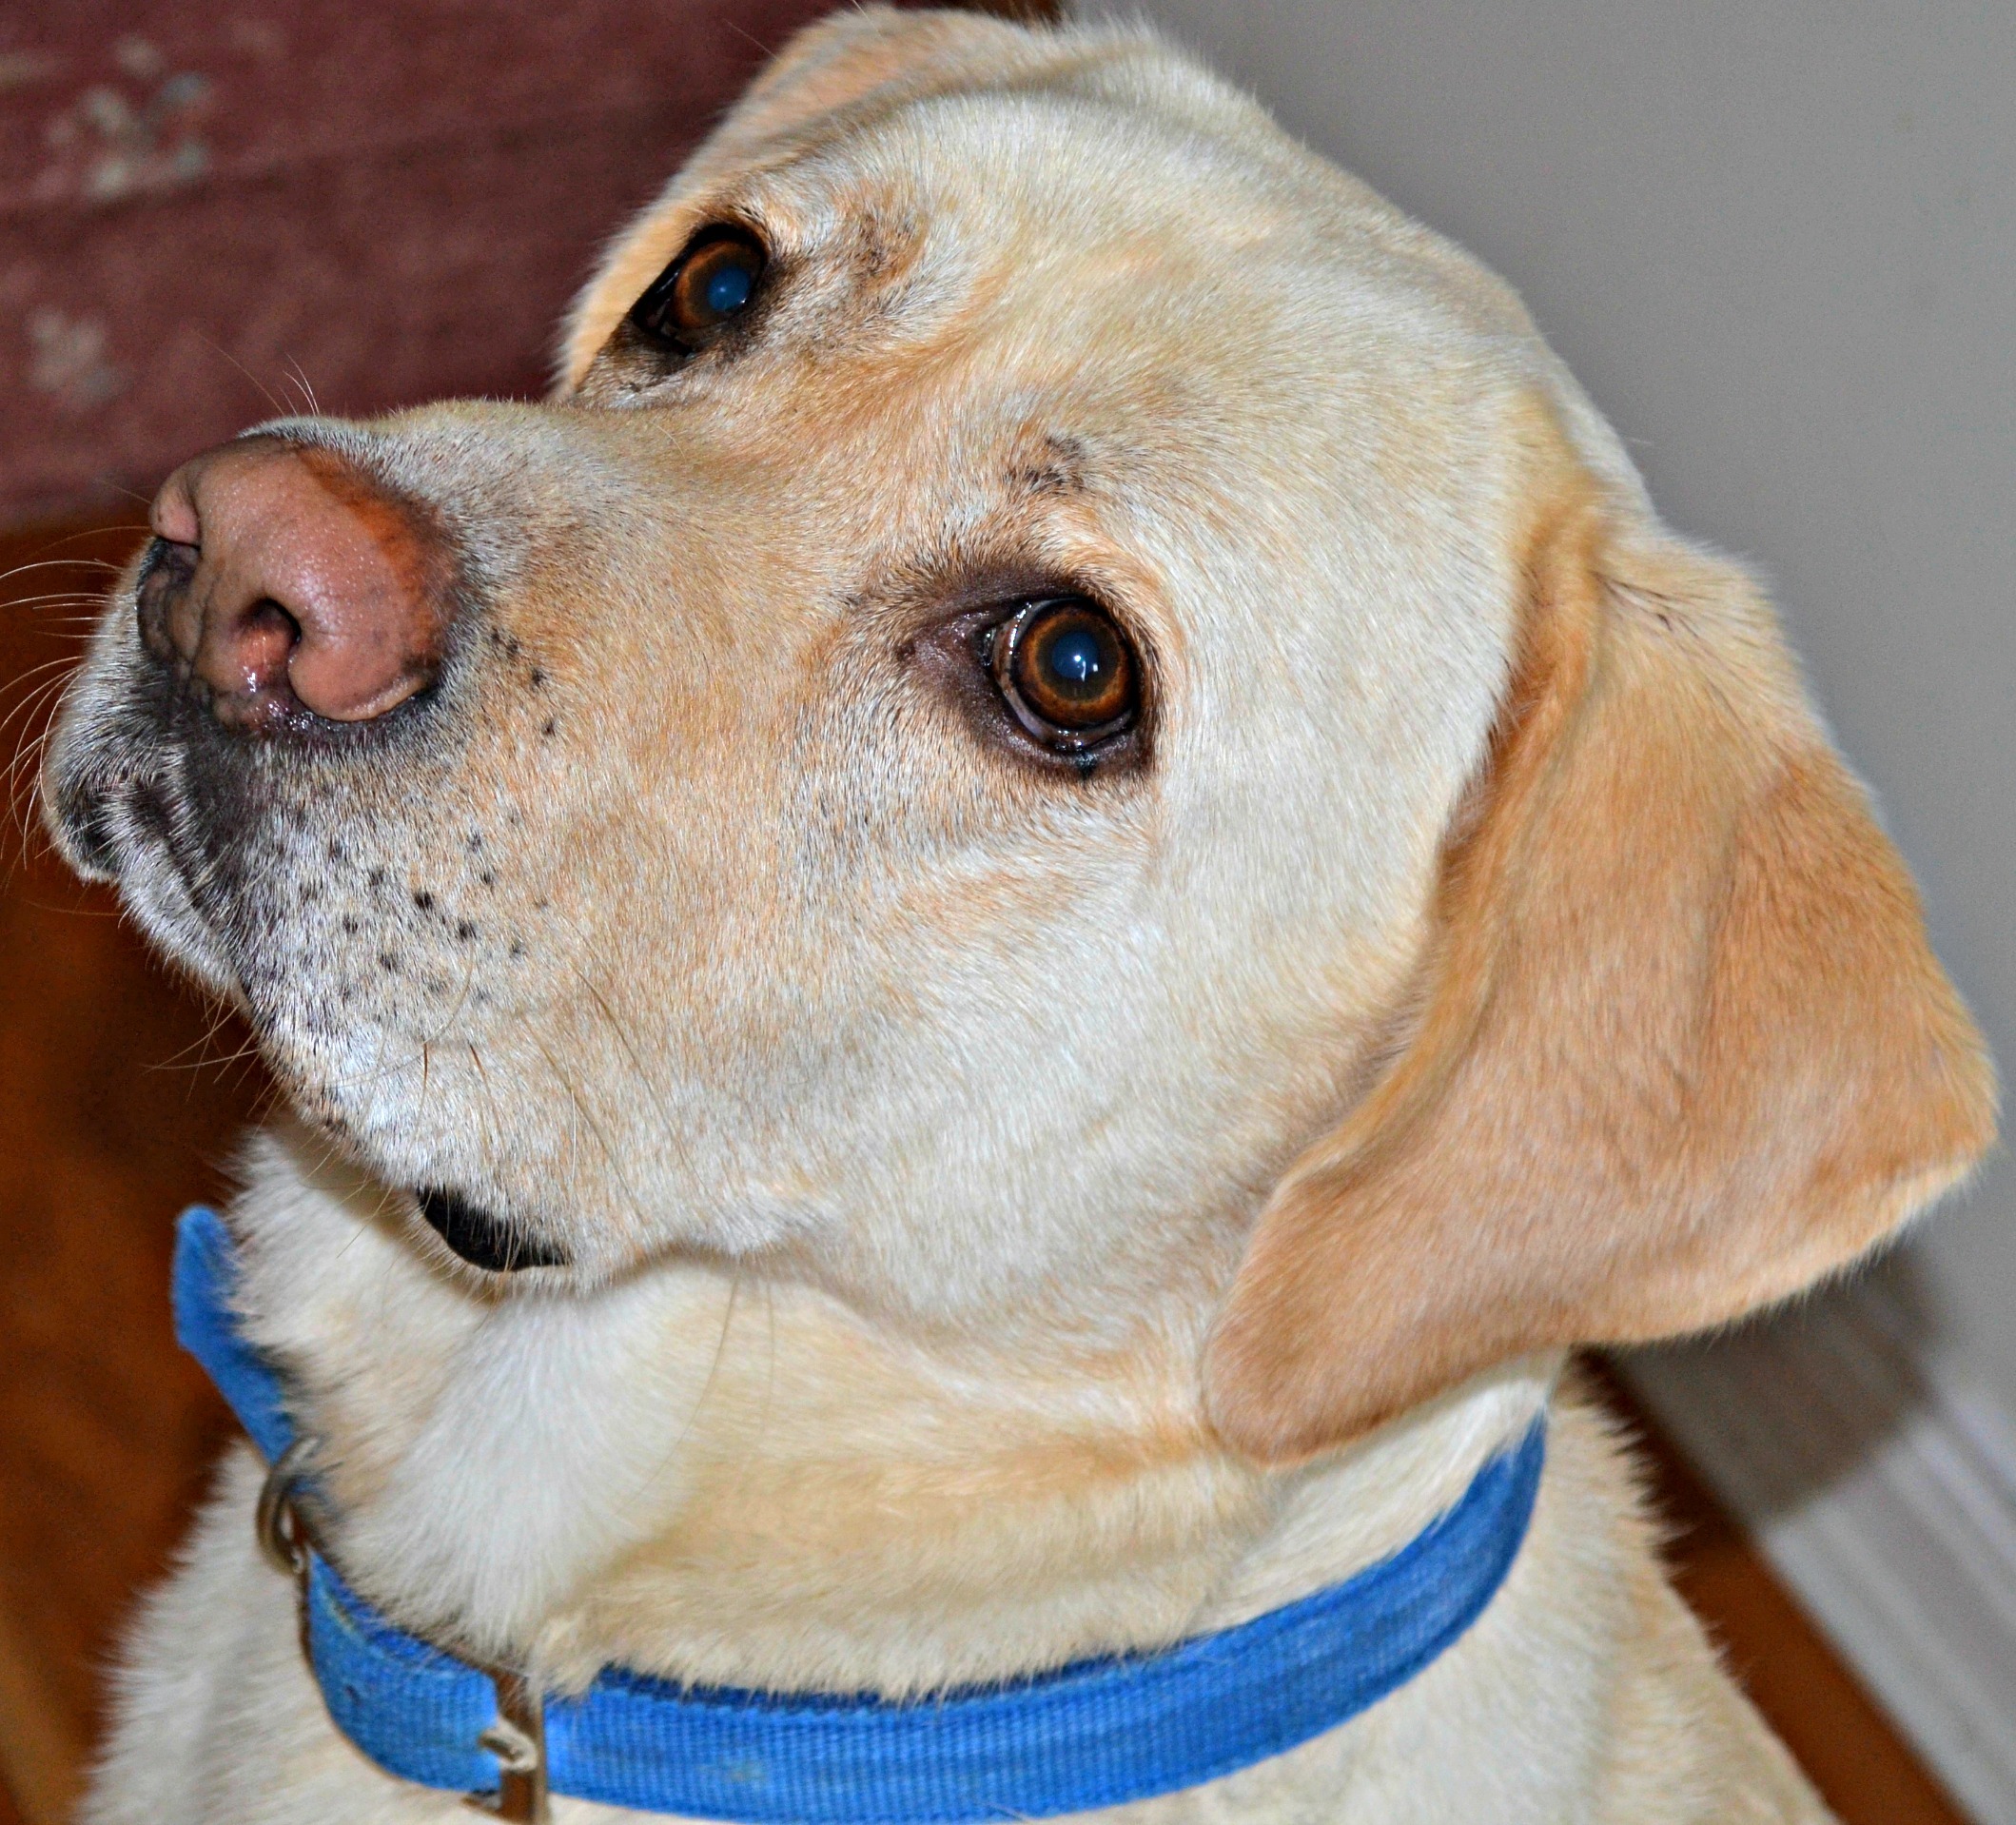
puppy, dog, cute, canine, pet, mammal, nose, snout, vertebrate, labrador retriever, labrador, dog breed, breed, pedigree, dog like mammal